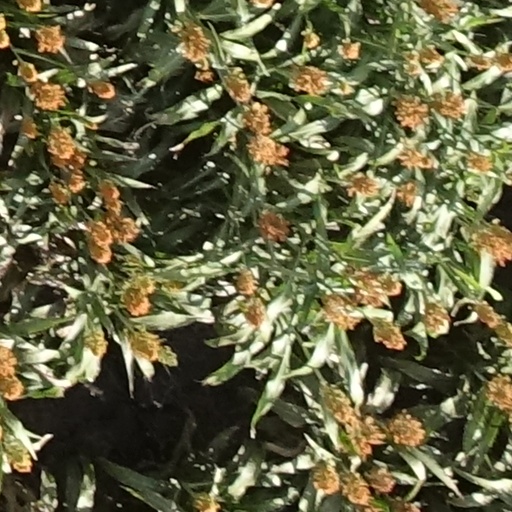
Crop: sorghum